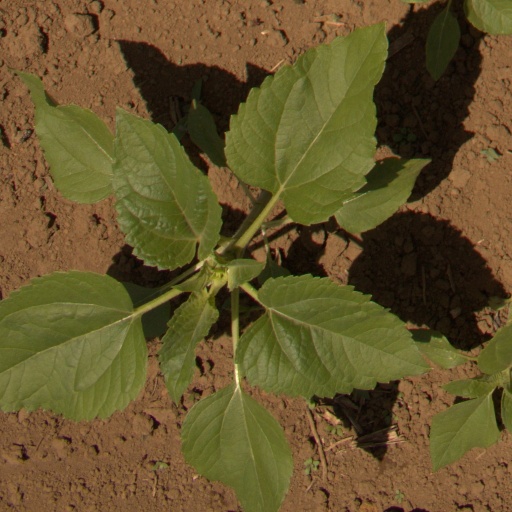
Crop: Jerusalem artichoke